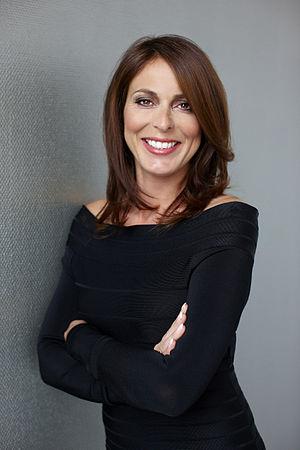
Cet article traite de la littérature néerlandaise à partir de la seconde moitié du XXᵉ siècle.